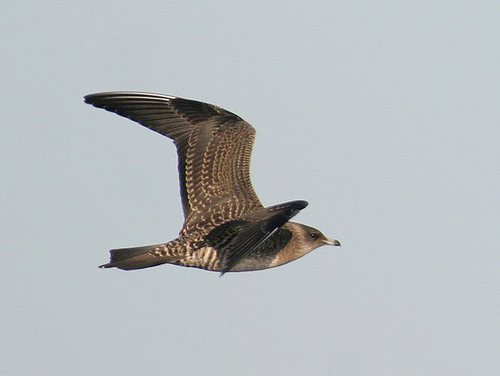
a large bird, mostly brown in color, glides with its enormous wing span.
this is a brown bird with white spots and a white beak.
this large bird has a speckled appearance with a long hooked bill.
this bird is many shades of dusky brown, with white at the tips of all of its feathers.
this bird has a brown and white head while its wingbars and coverts are brown and white, and the abdomen is white with grey stripes.
this bird is brown with black and has a long, pointy beak.
this particular bird has a long wingspan and a white beak with a black tip
this bird is brown and white with a large wingspan.
this medium-sized bird has spots on its wings like a cheetah.
the bird has a dark brown body, with intricate light brown markings on the belly, uppertail coverts, and primaries.
Species: Long Tailed Jaeger